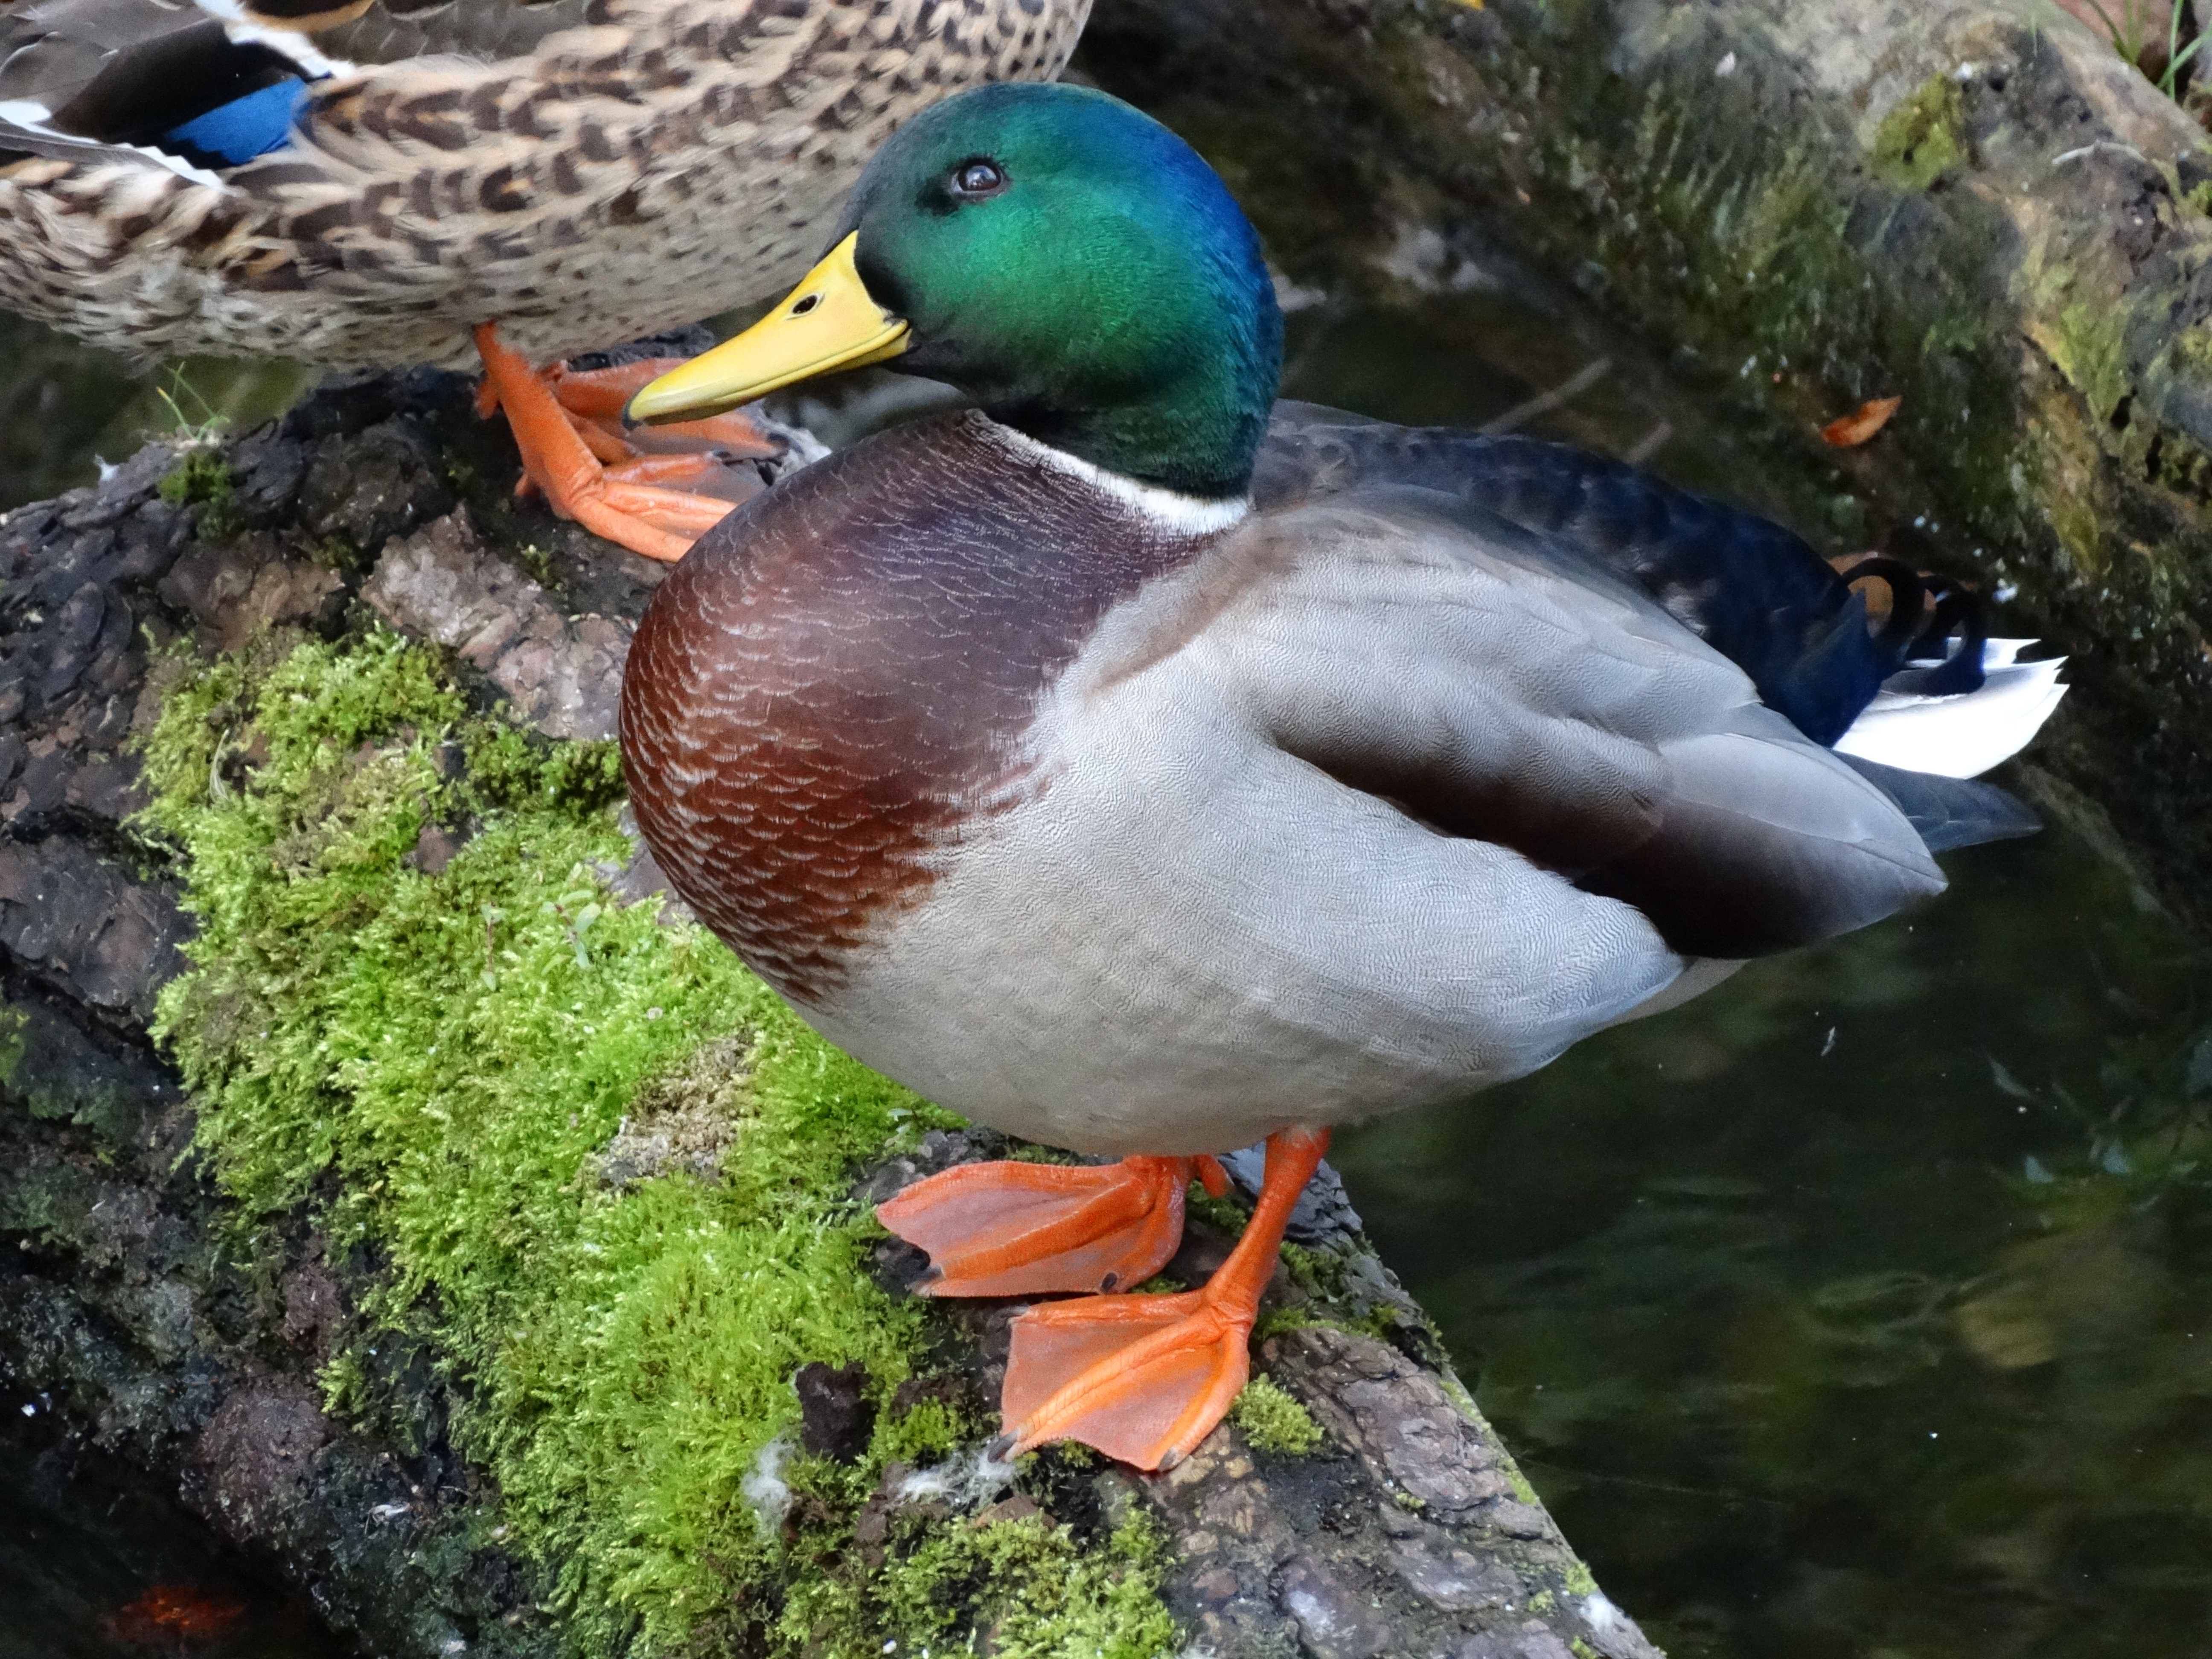
nature, bird, pond, wildlife, beak, color, fauna, tree trunk, plumage, poultry, duck, vertebrate, ducks, waterfowl, water bird, animal world, mallard, canard, ducks geese and swans